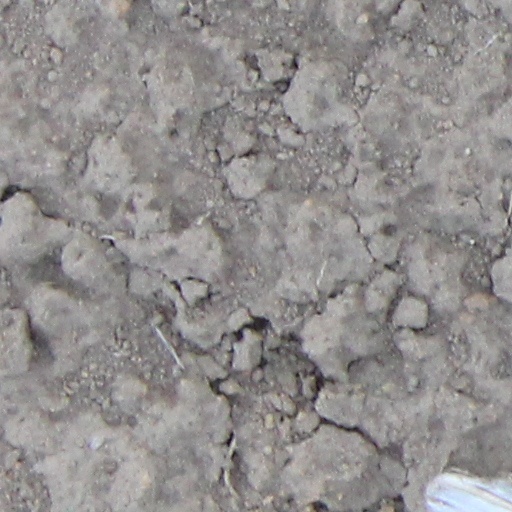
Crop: wheat